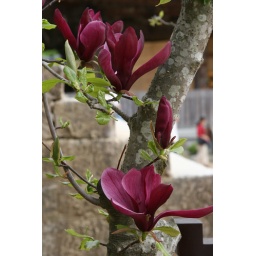
in G, flowers on tree at temple